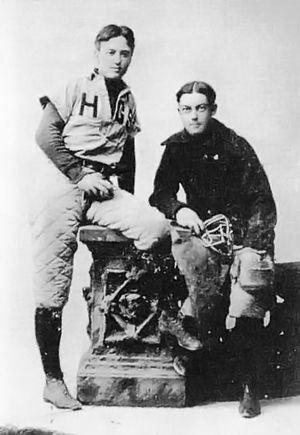
Charles Edward Ives, né le 20 octobre 1874 et mort le 19 mai 1954, est un compositeur américain.